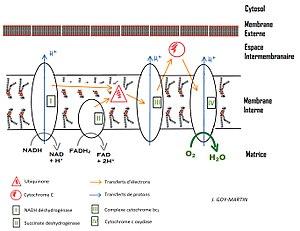
Chaîne respiratoire simplifiée
Une mitochondrie est un organite, possédant toutes les caractéristiques d'un organisme procaryote, entourée d'une double membrane, composée chacune d'une double couche phospholipidique, et retrouvée chez la plupart des cellules eucaryotes. Leur diamètre varie généralement entre 0,75 et 3 µm tandis que leur forme générale et leur structure est extrêmement variable. On en retrouve jusqu'à 2 000 par cellule, et elles sont localisées préférentiellement au niveau des zones cellulaires consommatrices d'ATP. Elles permettent la production d'ATP, de divers cofacteurs métaboliques et sont impliquées dans différents processus tels que la communication, la différenciation, l'apoptose et la régulation du cycle cellulaire. Les mitochondries sont aussi liées à certaines maladies humaines telles que des retards mentaux, des problèmes cardiaques et jouent un rôle important dans le processus de vieillissement.
En biochimie, on appelle chaîne respiratoire une chaîne de transport d'électrons réalisant l'oxydation des coenzymes réduites issues de la dégradation de composés organiques ou minéraux. Ces coenzymes sont notamment le NADH et le Q₁₀H₂ produits dans les mitochondries par le cycle de Krebs et par la β-oxydation des acides gras. Les chaînes respiratoires sont formées d'enzymes membranaires et de transporteurs d'électrons — cytochromes, quinones, flavoprotéines — organisés autour de la membrane plasmique chez les procaryotes et des crêtes mitochondriales de la membrane mitochondriale interne chez les eucaryotes.